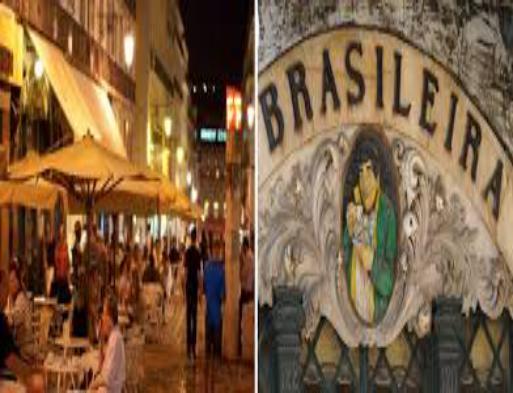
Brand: Cafe A Brasileira
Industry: Food